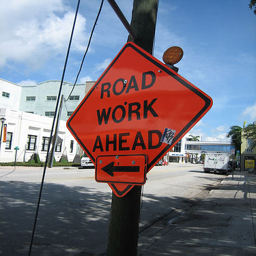
A road work street sign on a city street.
A close up of a "road work ahead" sign on a residential street.
A road work sign on a wooden telephone pole.
A red sign on a pole says Road Work Ahead.
Street road way with road work construction ahead sign.